Arthur Lambourn

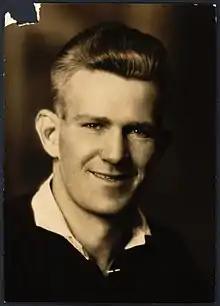
Lambourn in 1935

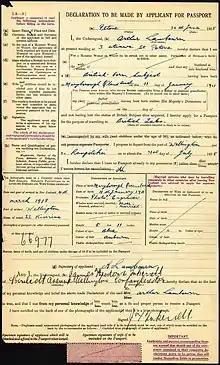
Arthur Lambourn passport application (1935)

Arthur Lambourn (11 January 1910 – 24 September 1999) was a New Zealand rugby union player. A front rower, Lambourn represented Wellington at a provincial level, and was a member of the New Zealand national side, the All Blacks, from 1932 to 1938. He played 40 matches for the All Blacks including 10 internationals.